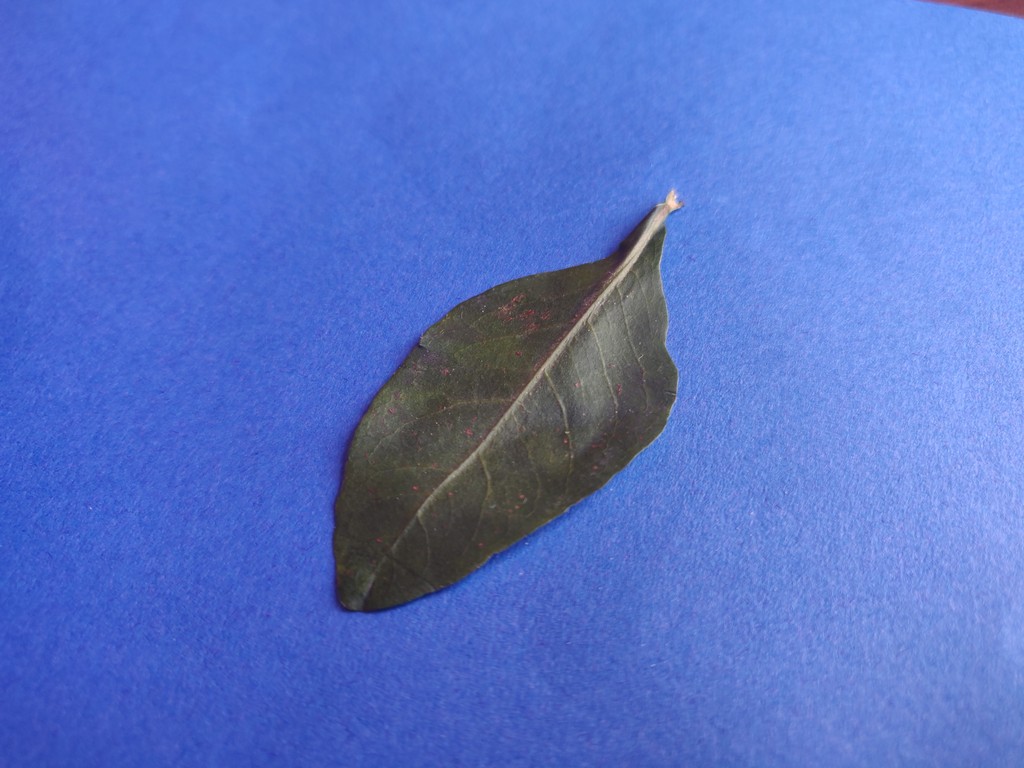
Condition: Healthy
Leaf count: single
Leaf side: front